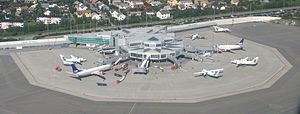
Bodø Lufthavn
Bodø Lufthavn, er en civil lufthavn ved Bodø, Norge. I 2009 ekspederede den 1.554.458 passagerer, 2.317 tons fragt og 41.782 flybevægelser. Lufthavnen deler landingsbane med den militære flybase Bodø hovedflystasjon.